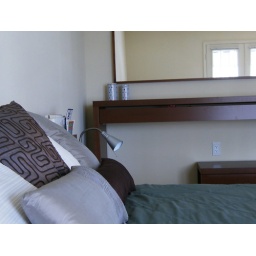
Patrick's bedside table lamp, toss pillows and dressing table and trunk in the background.